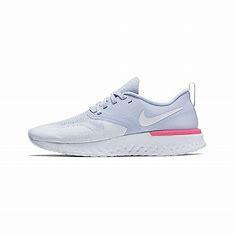
Brand: Nike
Model: Odyssey React Flyknit 2